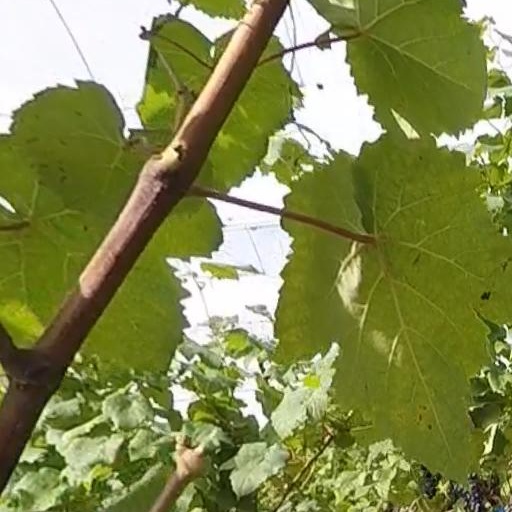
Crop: grape